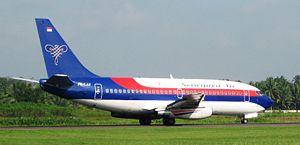
Sriwijaya Air est une compagnie aérienne indonésienne basée à Jakarta qui dessert principalement Sumatra et les îles Riau. Créée en 2003, elle porte le nom de l'ancienne cité-état de Sriwijaya, qui du VIIᵉ au XIᵉ siècles a contrôlé le détroit de Malacca. C'est la 3ᵉ compagnie aérienne indonésienne en nombre de passagers transportés. En 2009, Sriwijaya Air a transporté quelque 6 millions de passagers vers 33 destinations, intérieures et internationales. Pour 2010, la compagnie envisage d'acquérir de nouveaux appareils et d'ouvrir de nouvelles lignes vers Bangkok, Canton, Kuala Lumpur et Perth.